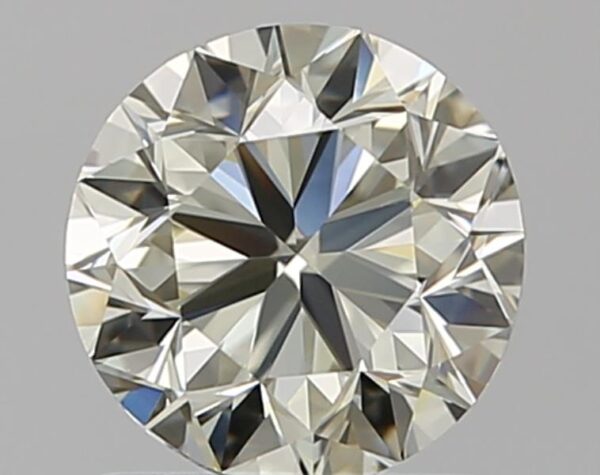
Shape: round
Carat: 1
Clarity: VVS2
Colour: O-P
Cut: VG
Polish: EX
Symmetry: VG
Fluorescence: N
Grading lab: GIA
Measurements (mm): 6.16 x 6.23 x 4.01